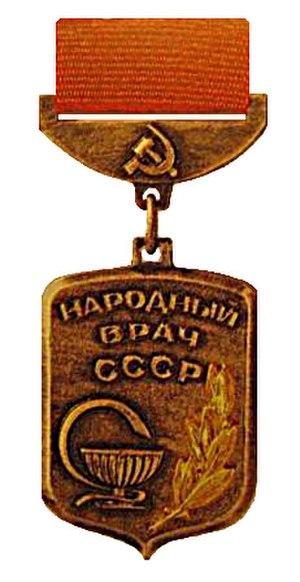
Les décorations dans cette liste sont des décorations de l'ex-Union Soviétique décernées pour reconnaître des réalisations militaires et civiles. Certaines de ces récompenses ont été abolies suite à la dissolution de l'Union soviétique, alors que d'autres sont conservées par la Fédération de Russie à partir de 1991 et furent simplement retravaillées afin d'abroger les signes communistes.